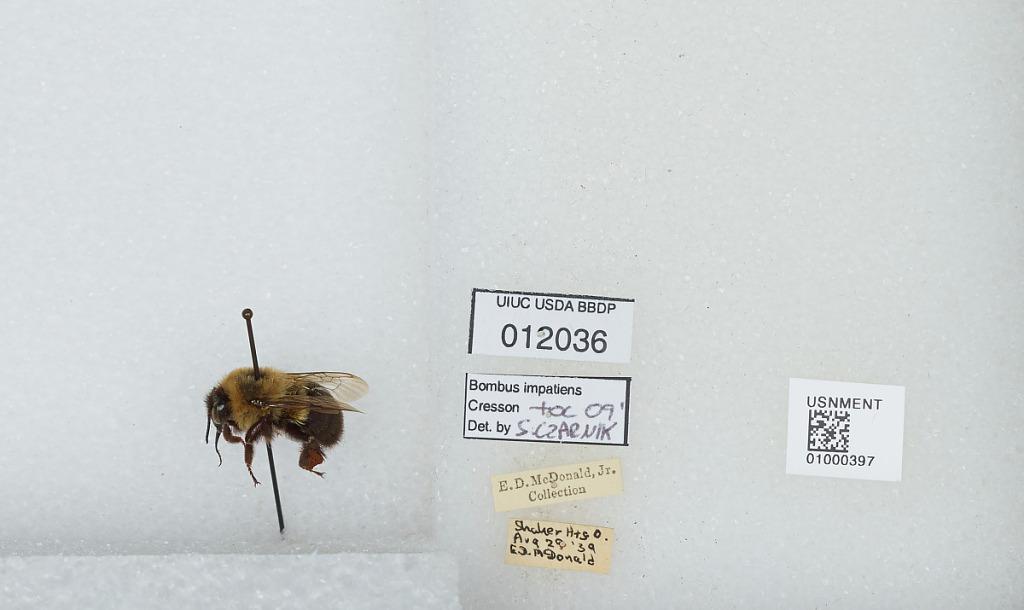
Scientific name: Bombus (Pyrobombus) impatiens Cresson
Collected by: E. McDonald
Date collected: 1939-8-29
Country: United States
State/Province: Ohio
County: Cuyahoga
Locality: Shaker Heights
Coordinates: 41.4739, -81.5371
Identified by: Czarnik, S.